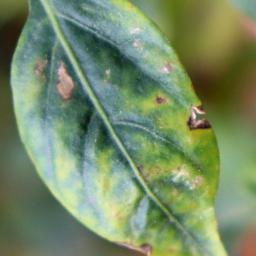
Label: nutritional